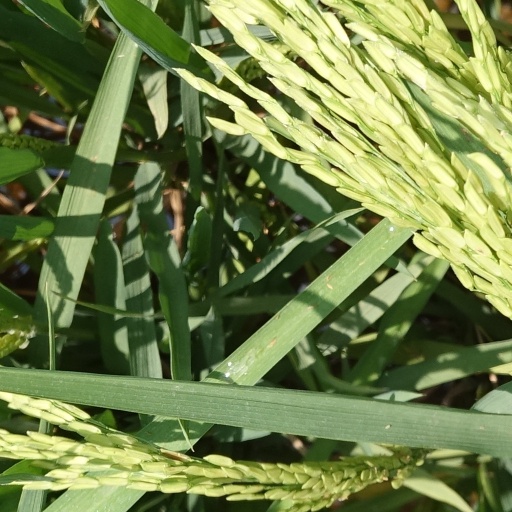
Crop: rice